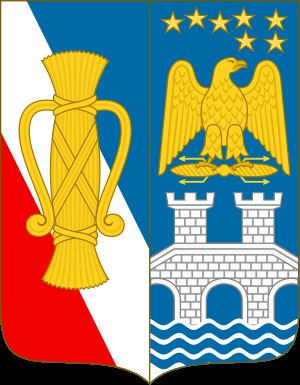
Huset Bernadotte
Den svenske kongelige gren Bernadottes heraldiske våbenskjold
Huset Bernadotte er det herskende fyrstehus i Sverige. Det har regeret Sverige og Norge siden 1818. Norge kun til 1905. Juridisk er det en linje af huset Holstein-Gottorp, da Jean-Baptiste Bernadotte blev adopteret af Karl XIII af Sverige.